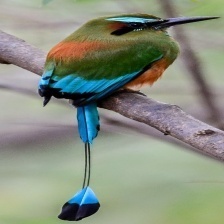
Species: TURQUOISE MOTMOT
Scientific name: EUMOMOTA SUPERCILIOSA